Glan Valley Railway

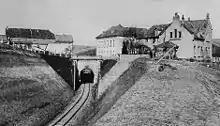
Meisenheim Tunnel towards the end of the 19th century

In 1891, Bavaria and Prussia signed a treaty that included the construction and operation of a line from Lauterecken to Staudernheim as a direct continuation of the Lauterbrunnen Valley Railway of the Palatine Northern Railway Company from Kaiserslautern to Lauterecken; preparatory work for its construction had already begun in 1886. Moreover, the railway entrepreneur Karl Jakob von Lavale had agreed that the Board would be responsible for half the land acquisition costs. The section between Lauterecken and Meisenheim was open on 16 June 1896 and the Lauterecken-Odernheim section was opened in October 1896. Construction work on closing the gap to Staudernheim began on 2 November, but on the same day a flood scoured the embankment at Odenbach and interrupted traffic. The remaining line to Staudernheim on the Nahe Valley Railway was finally taken into operation on 1 July 1897.